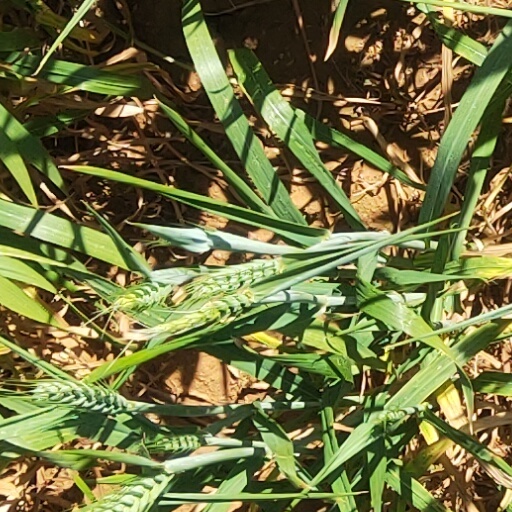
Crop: wheat